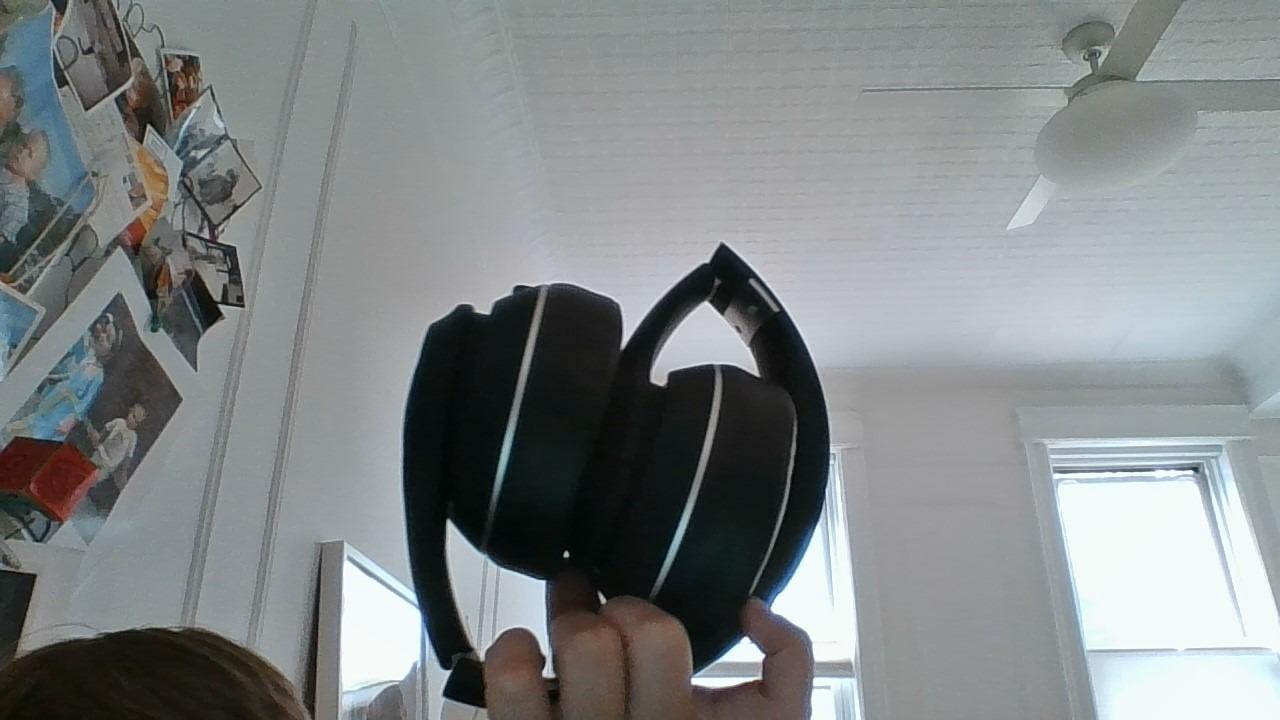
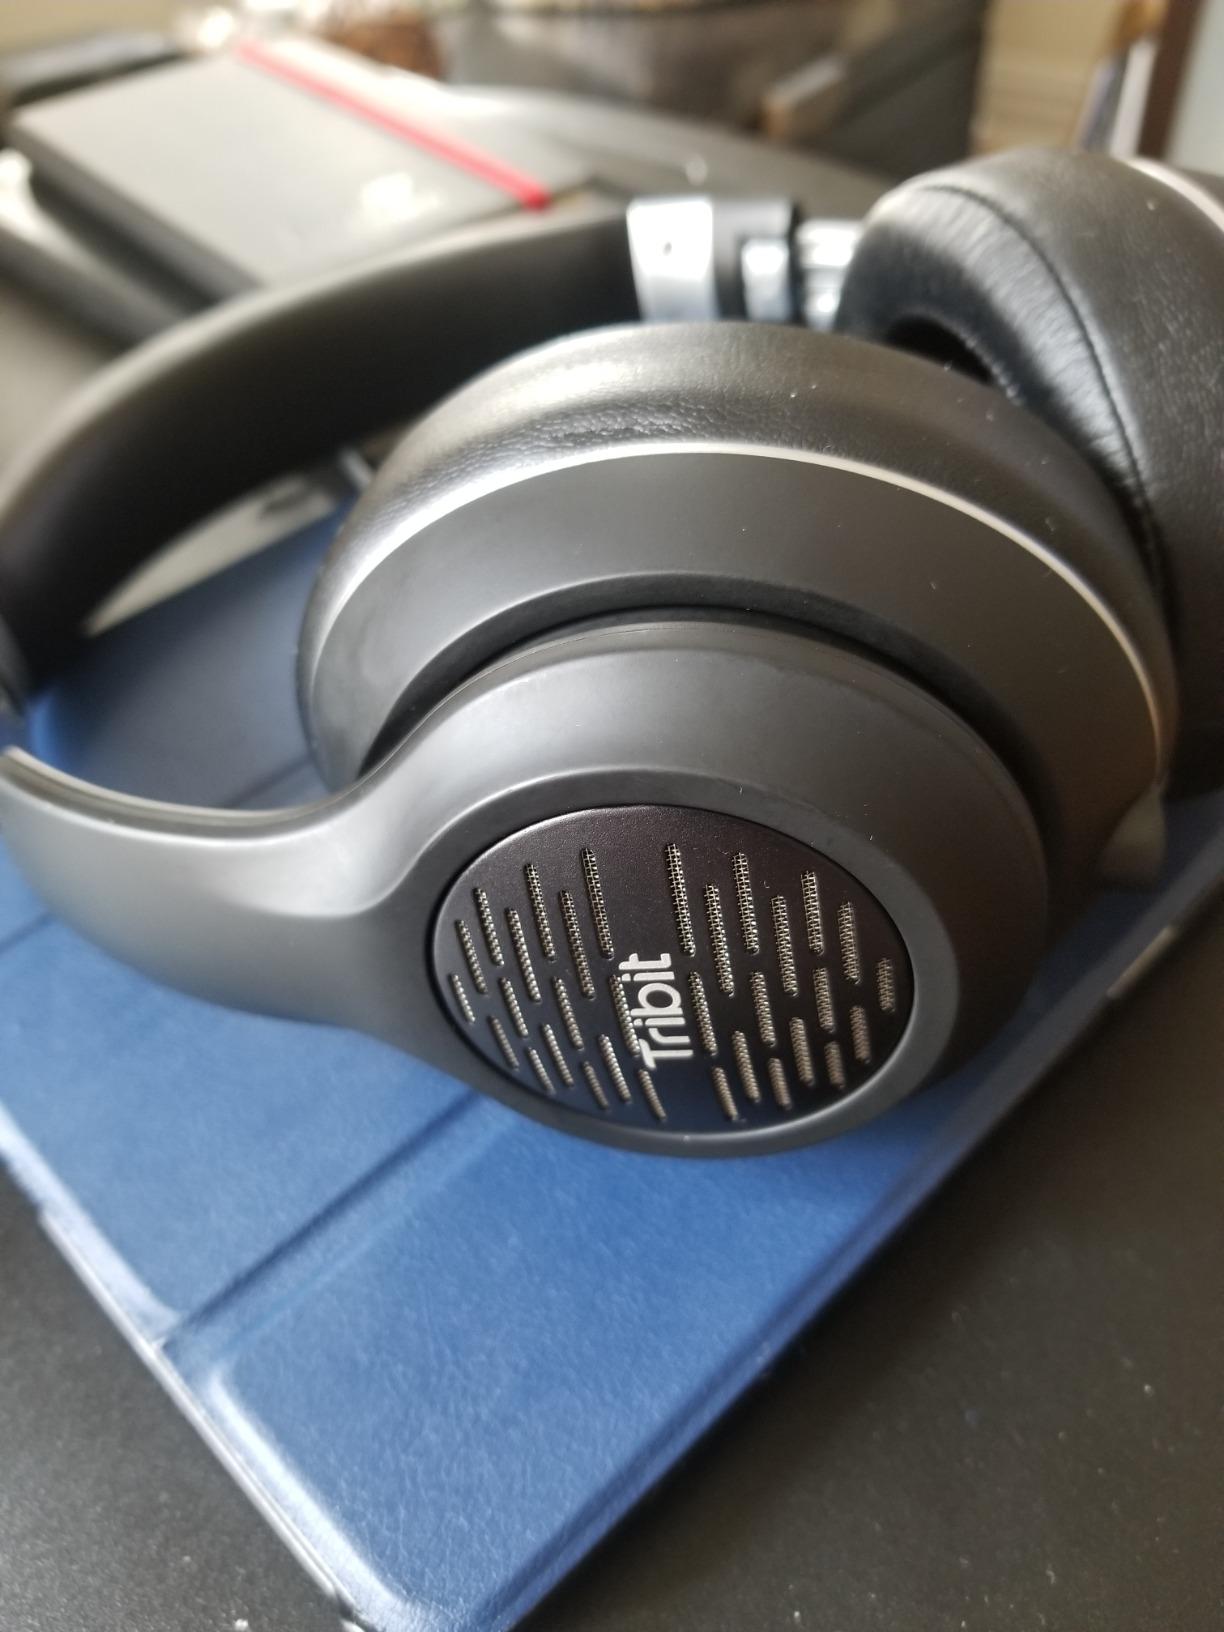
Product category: headphones
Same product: yes